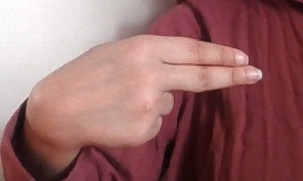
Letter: ain